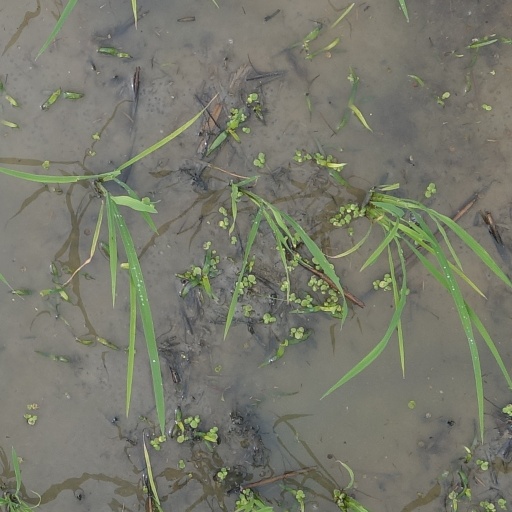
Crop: rice